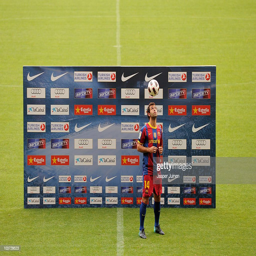
soccer player heads a ball during his presentation as new player at the stadium .